History of the Polish–Lithuanian Commonwealth (1569–1648)

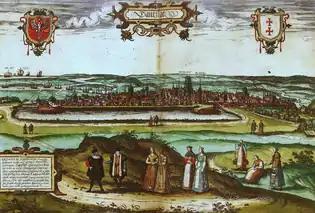
Gdańsk (Danzig) in 1575. The city historically has been a point of contention among the Polish, German and local interests.

The early Baroque period produced a number of noted poets. Sebastian Grabowiecki wrote metaphysical and mystical religious poetry representing the passive current of Quietism. Another szlachta poet Samuel Twardowski participated in military and other historic events; among the genres he pursued was epic poetry. Urban poetry was quite vital until the middle of the 17th century; the plebeian poets criticized the existing social order and continued within the ambiance of elements of the Renaissance style. The creations of John of Kijany contained a hearty dose of social radicalism. The moralist Sebastian Klonowic wrote a symbolic poem "Flis" using the setting of Vistula river craft floating work. Szymon Szymonowic in his "Pastorals" portrayed, without embellishments, the hardships of serf life. Maciej Sarbiewski, a Jesuit, was highly appreciated throughout Europe for the Latin poetry he wrote.